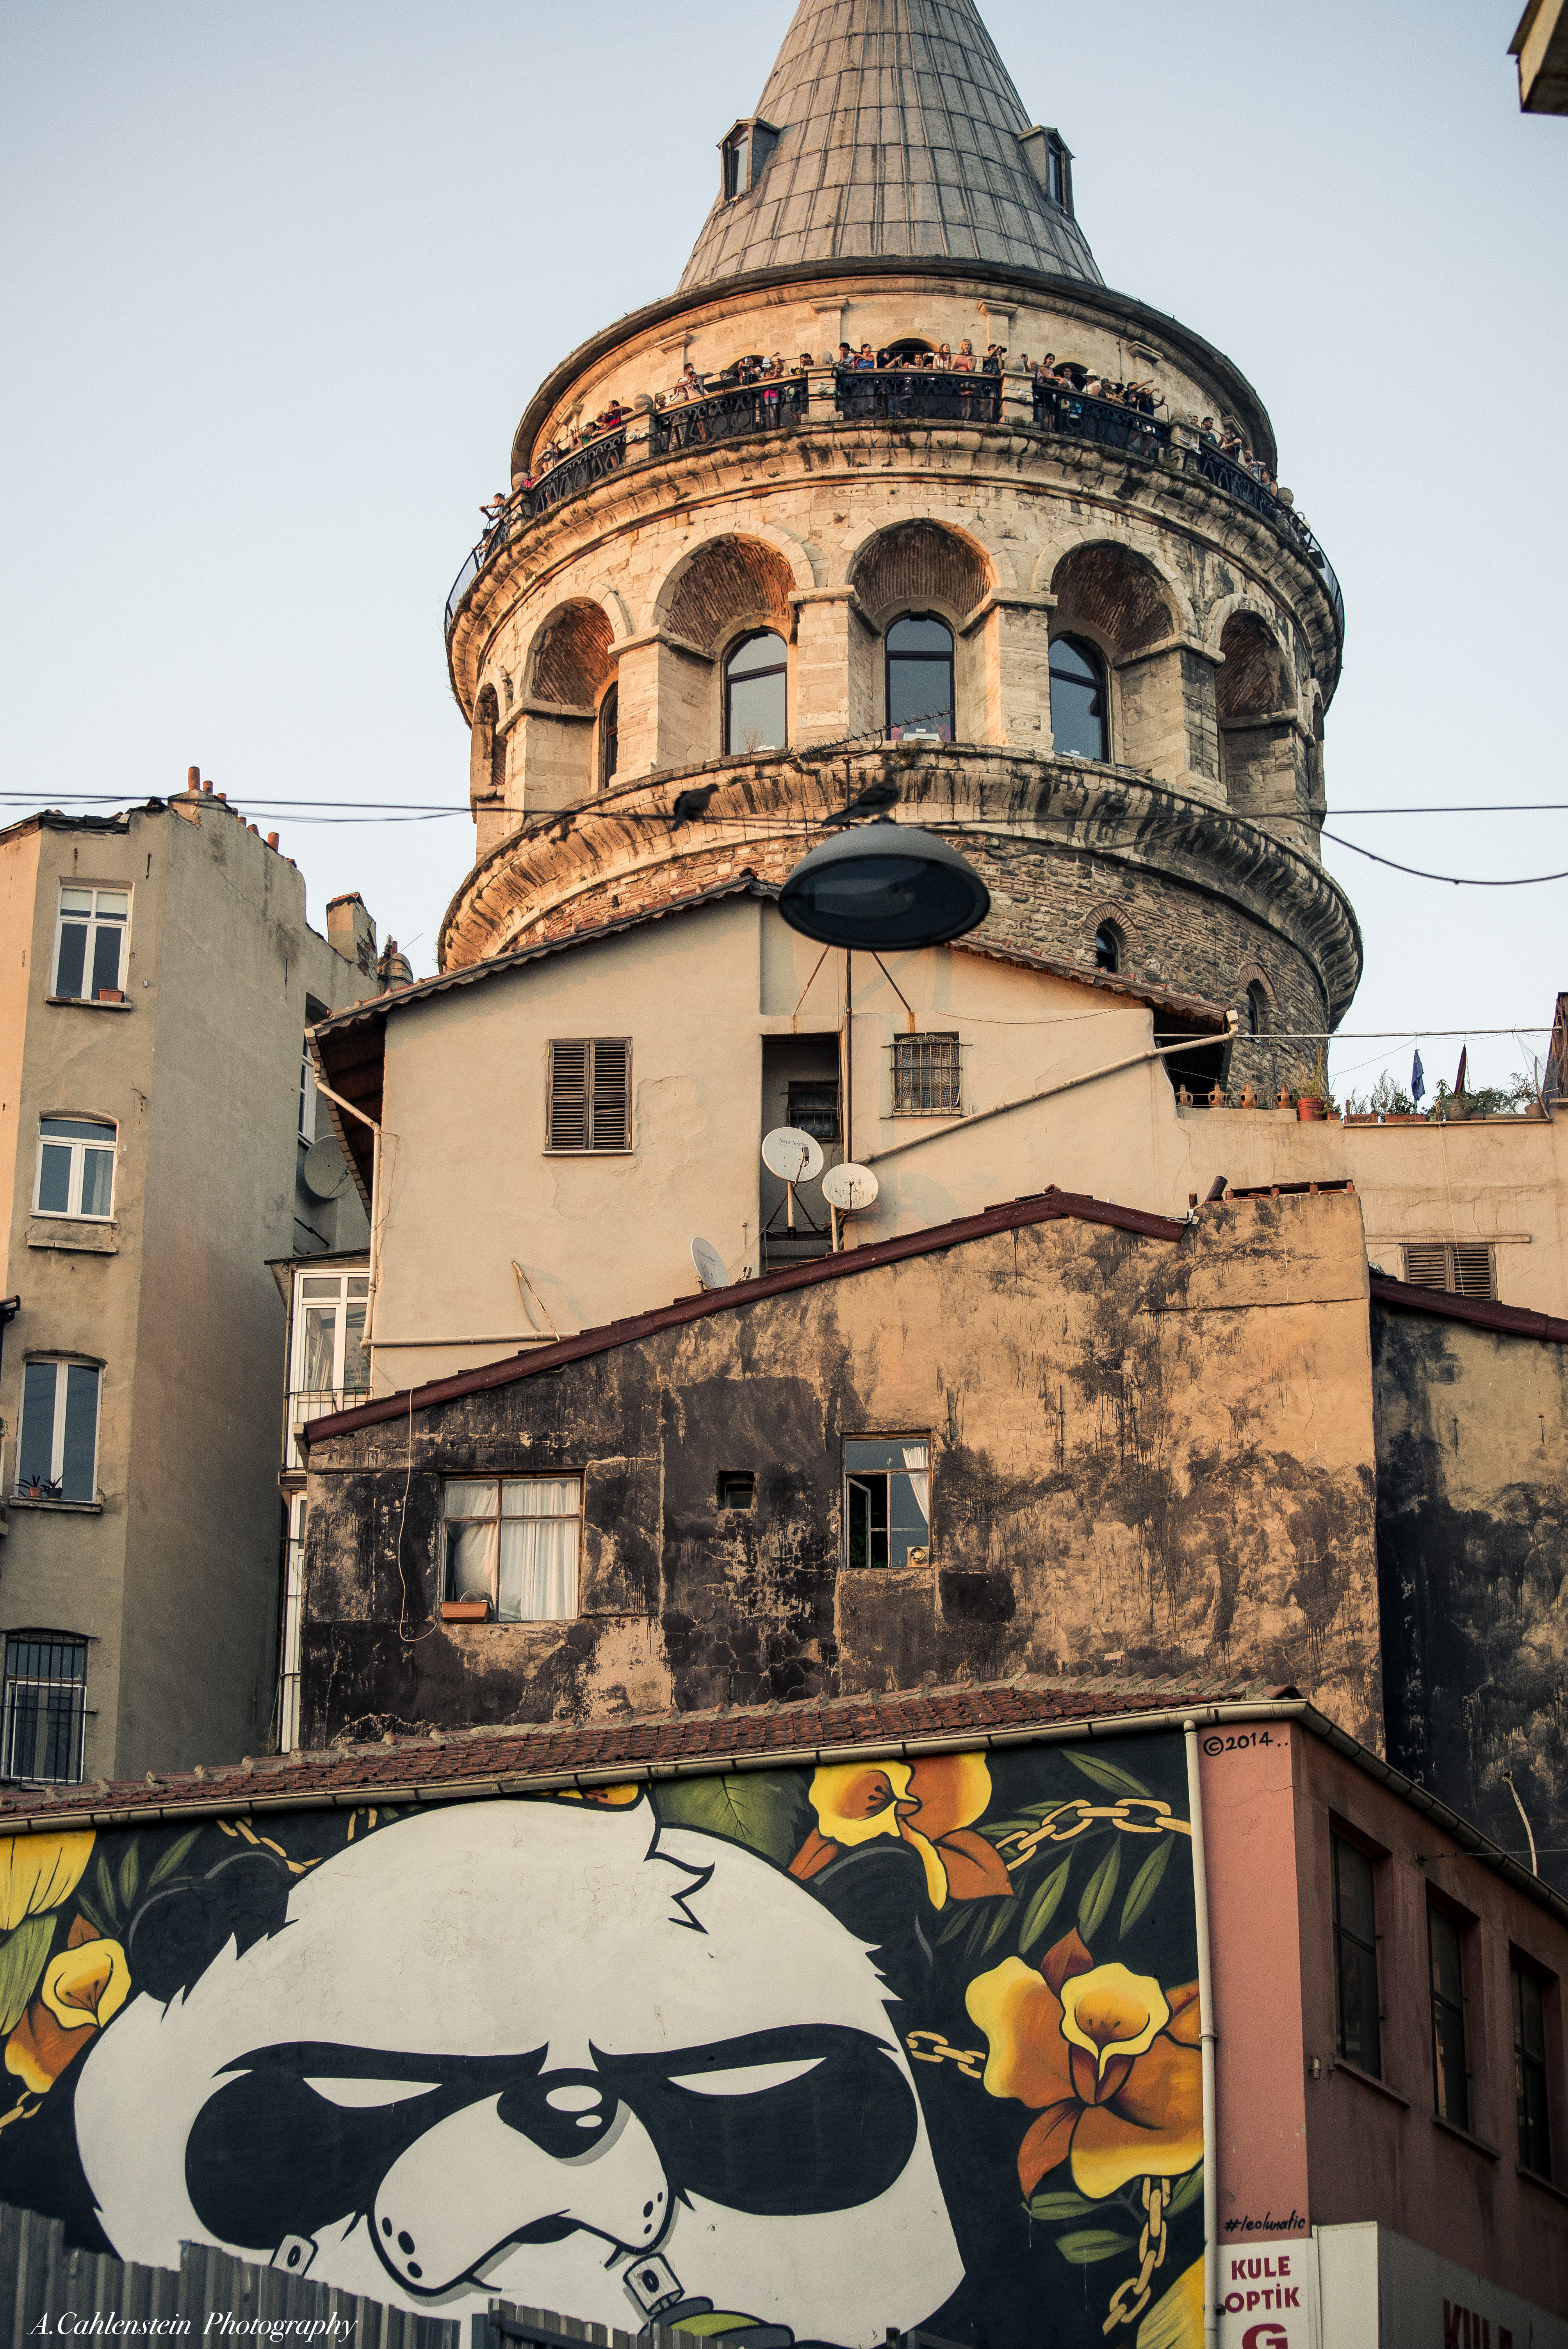
travel, tower, landmark, facade, art, urban area, ancient history